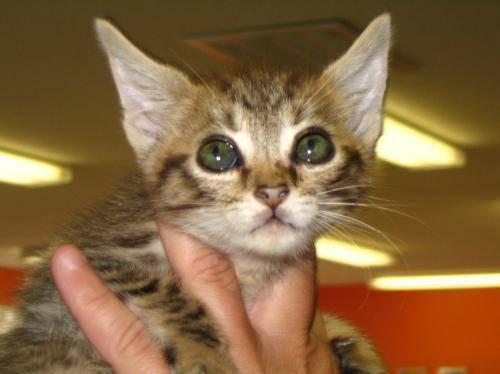
cat